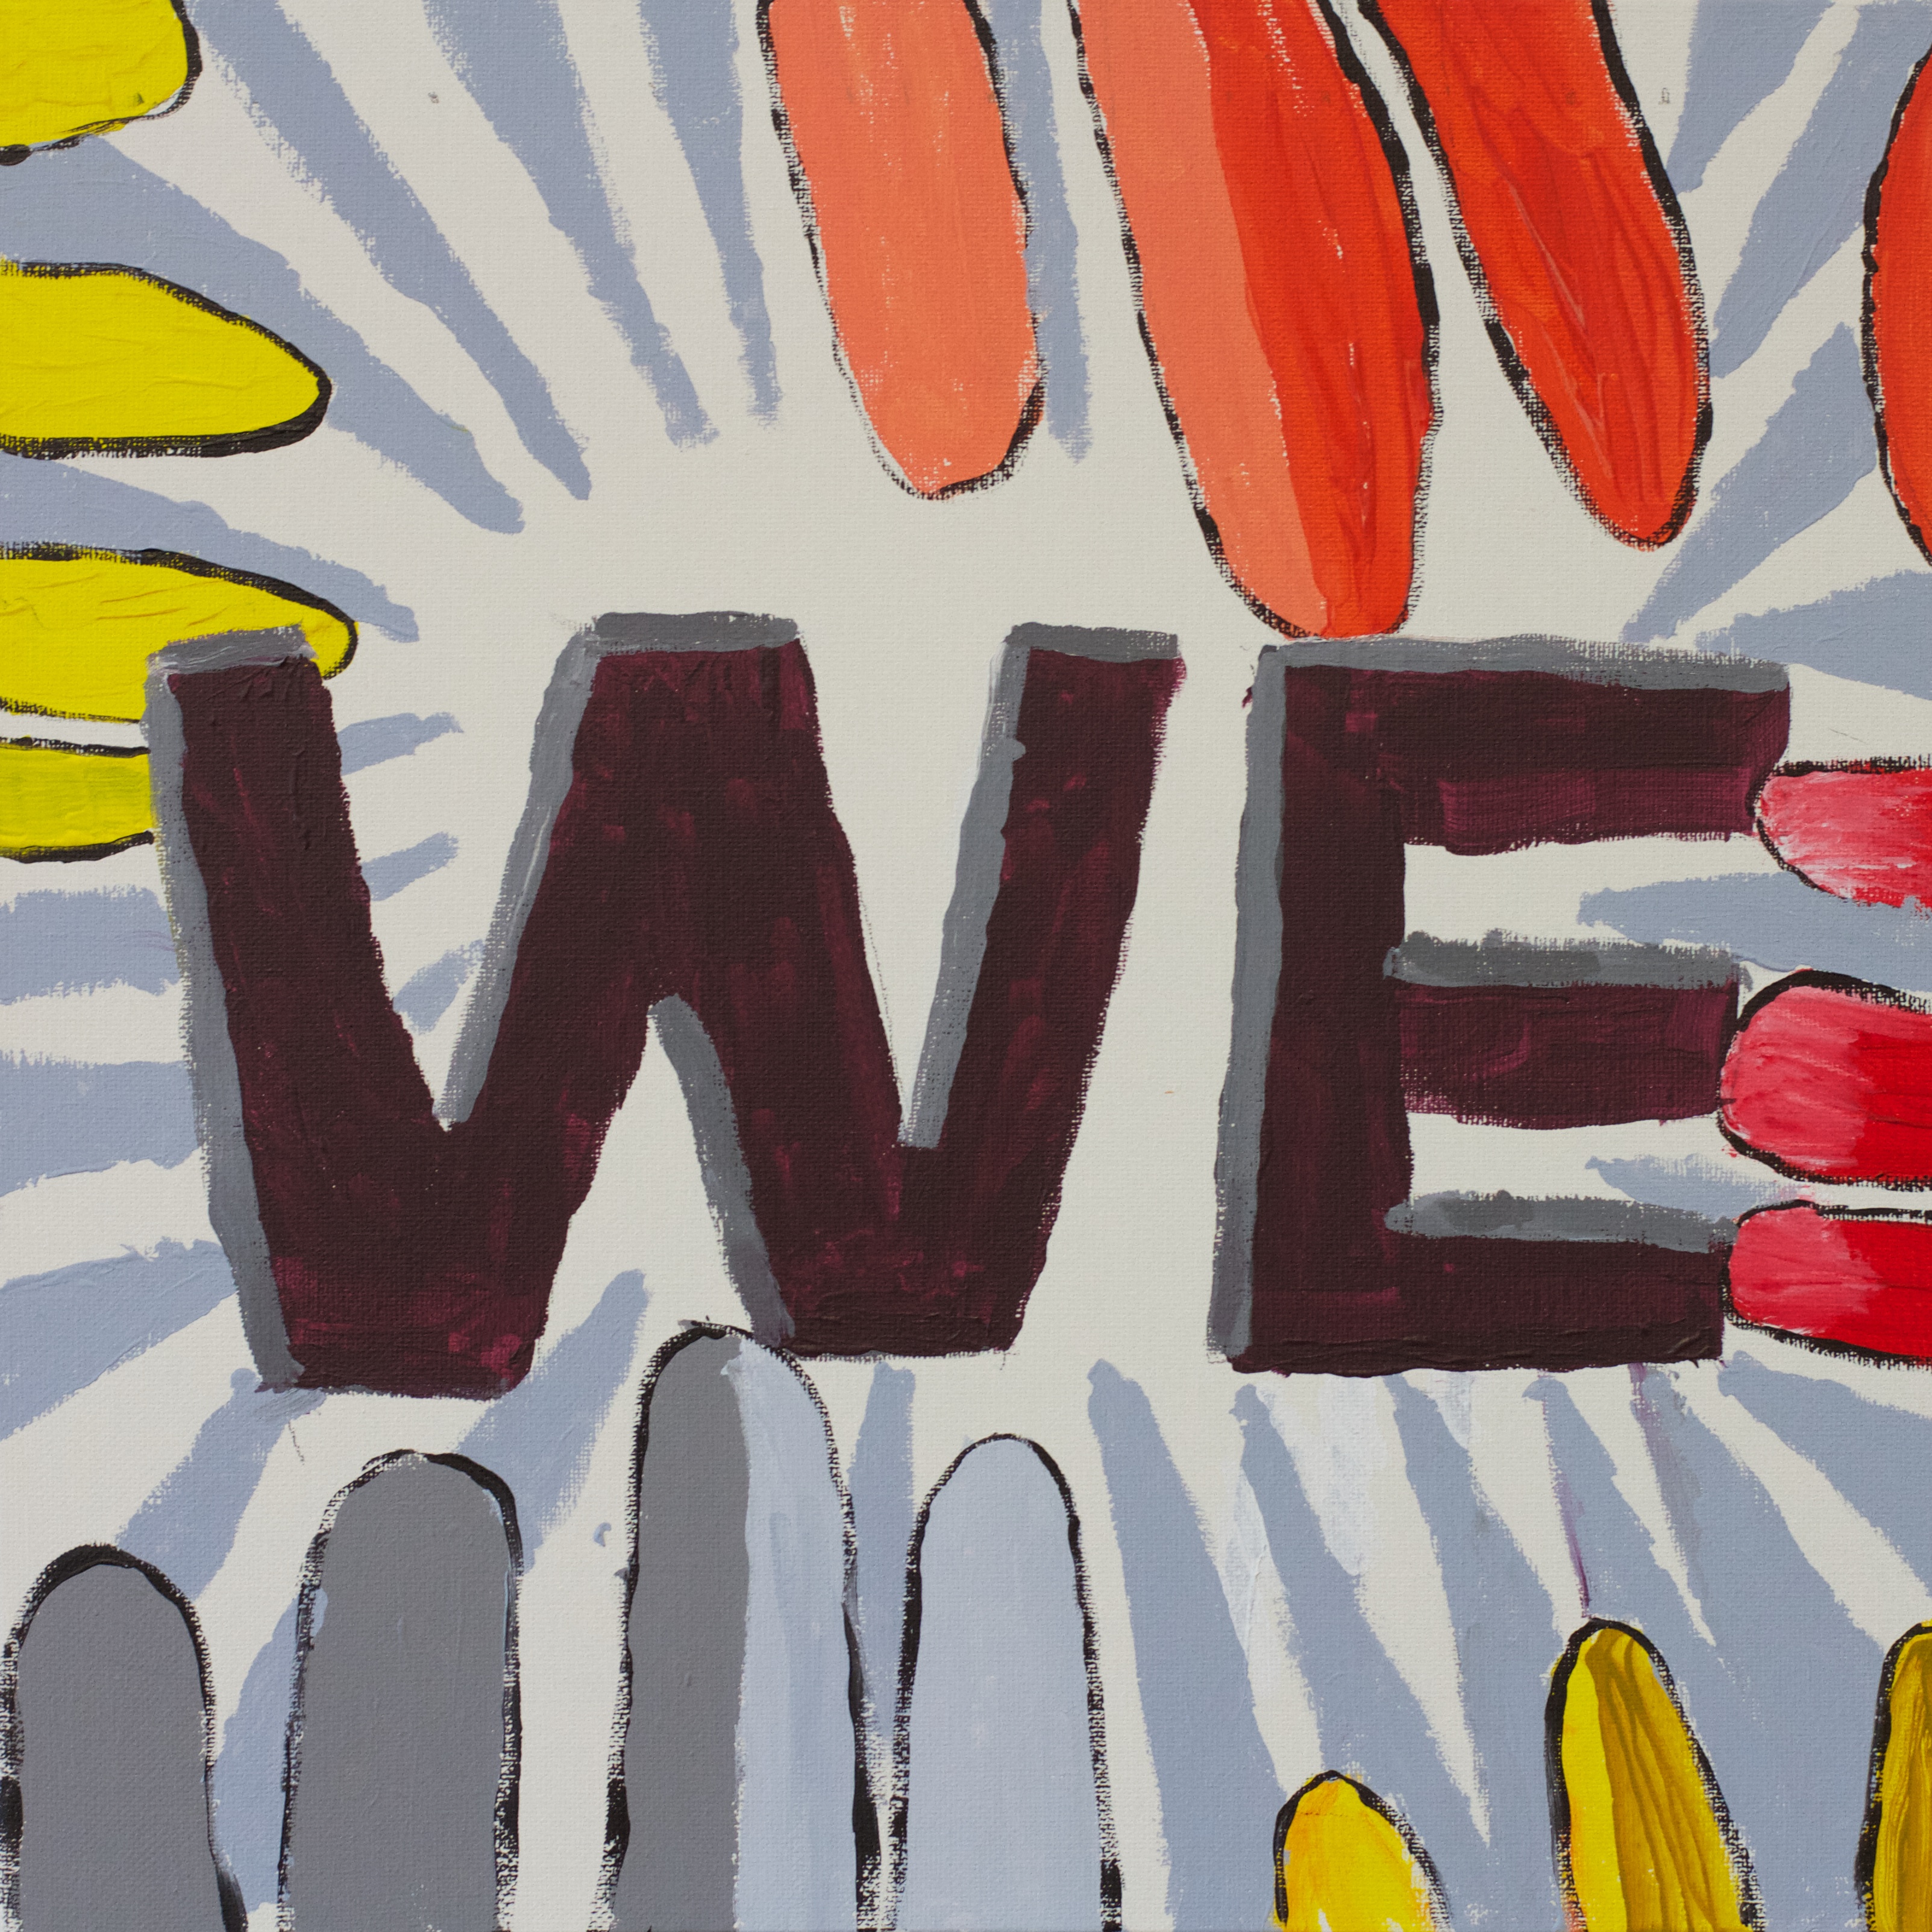
number, red, color, graffiti, painting, font, art, illustration, mural, modern art, acrylic paint